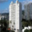
Label: skyscraper